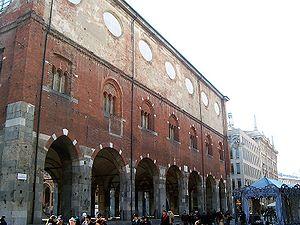
Le Palazzo della Ragione littéralement « Palais de la Raison » est un bâtiment historique de la ville de Milan, en Italie, situé sur la Piazza Mercanti, situé en face de la Loggia degli Osii. Il a été construit au XIIIᵉ siècle, et remplissait autrefois les fonctions de broletto (en d'autres termes, de bâtiment administratif) et de siège de la justice. S'agissant du deuxième broletto construit à Milan, il est également connu sous le nom de Broletto Nuovo (le « nouveau broletto »).